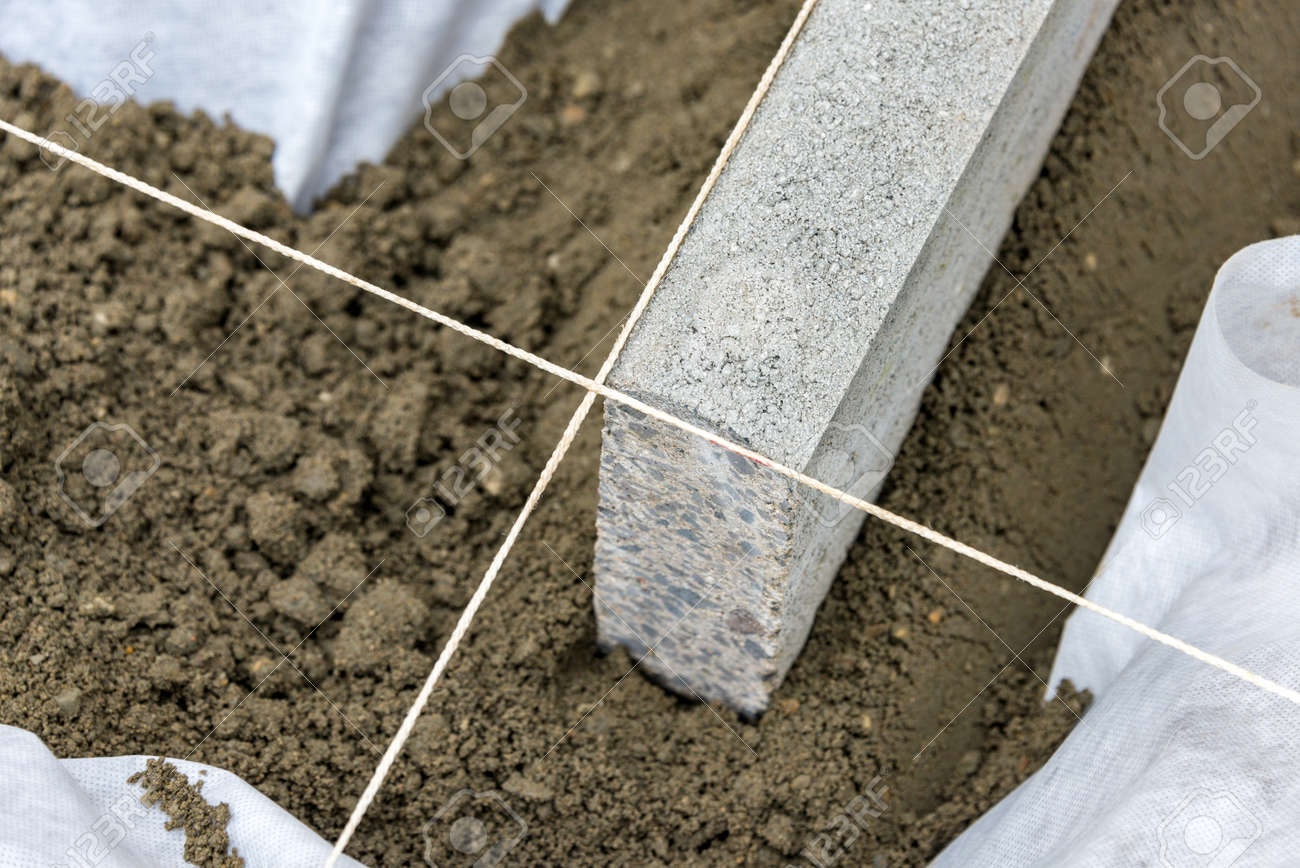
Beton C16/20 X0 F1 8 M erdfeucht  per m³
1301120100
Brand: GP Betonwerke
Category: Hardware > Building Consumables > Masonry Consumables > Cement, Mortar & Concrete Mixes